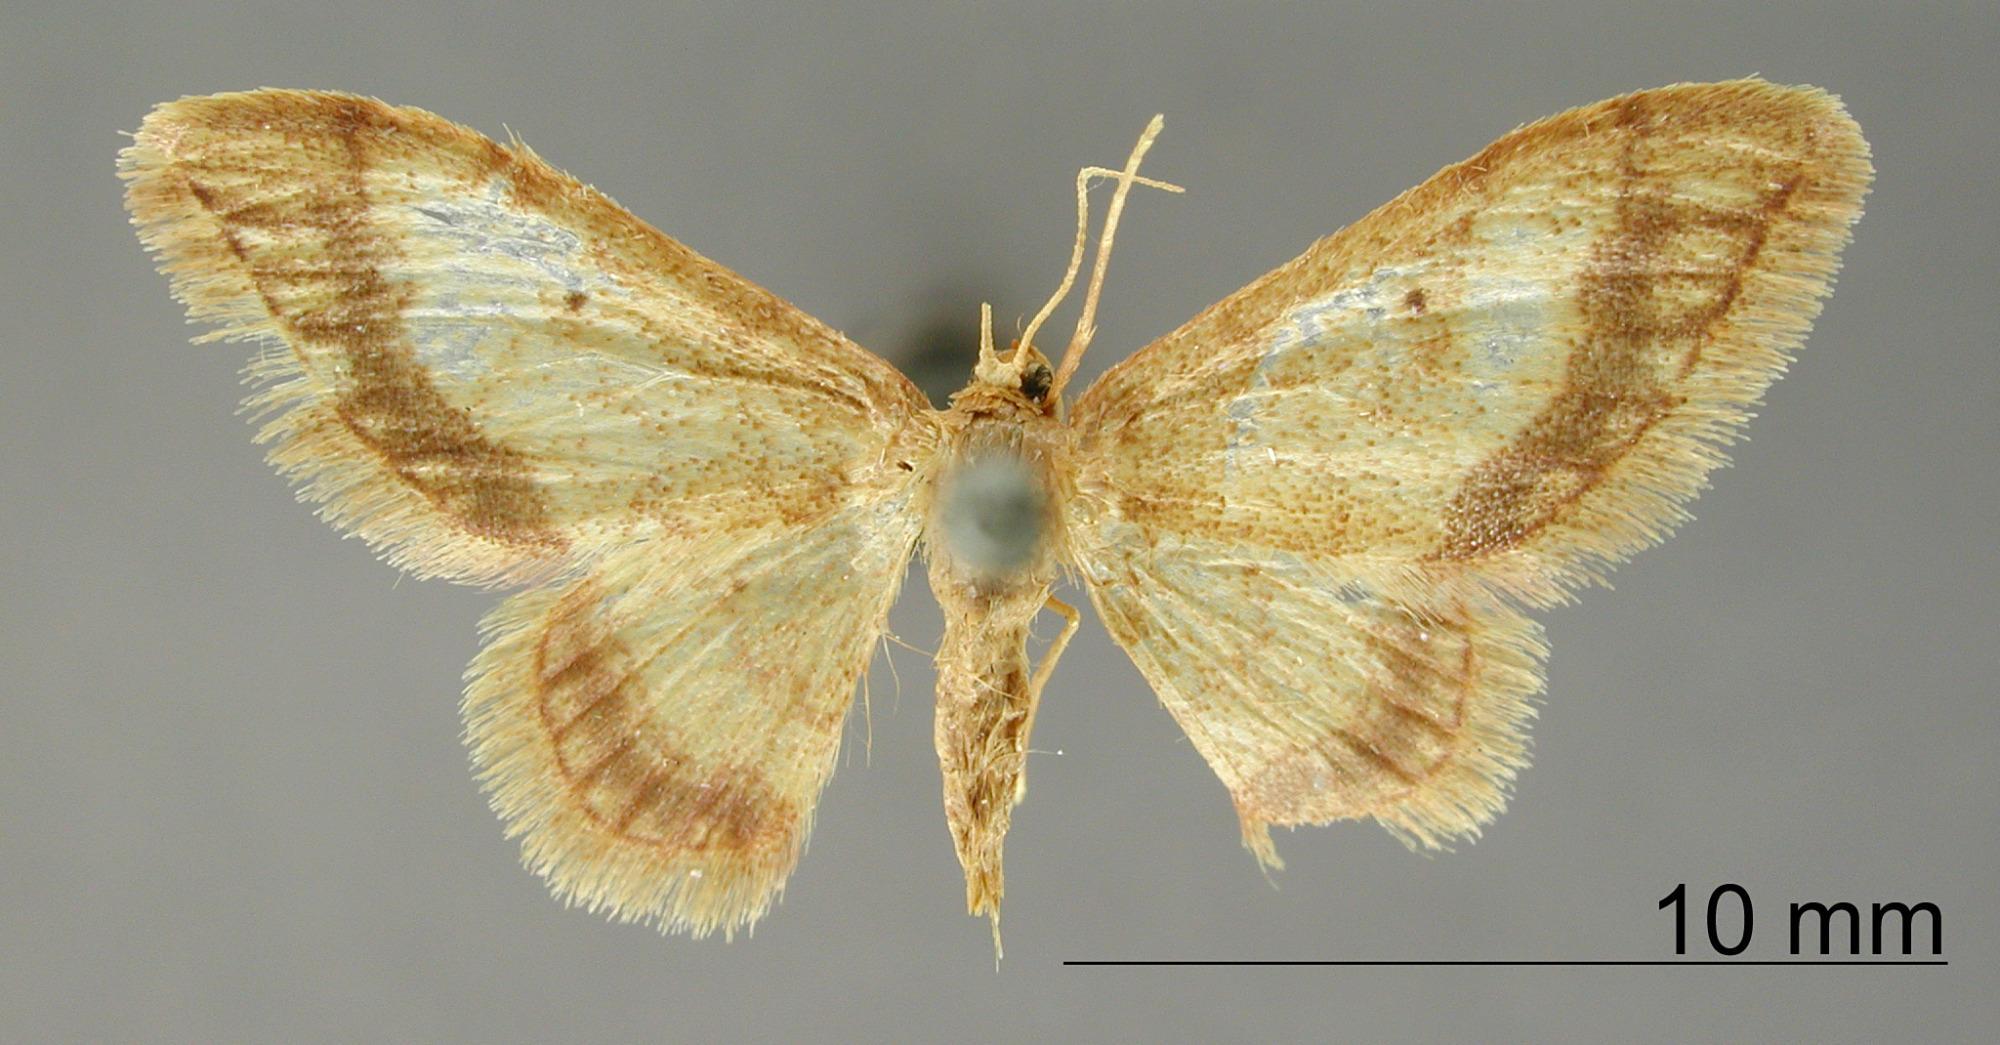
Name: Ptychopoda iridaria
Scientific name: Ptychopoda iridaria Schaus, 1901
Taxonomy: Animalia, Arthropoda, Insecta, Lepidoptera, Geometridae, Sterrhinae
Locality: Orizaba, Veracruz-Llave, Mexico